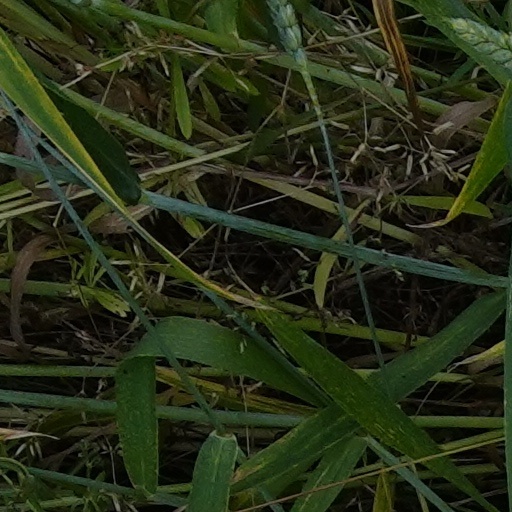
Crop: wheat